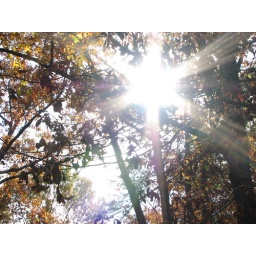
afternoon sun through the trees at my grandparent's house in sewanee, tn